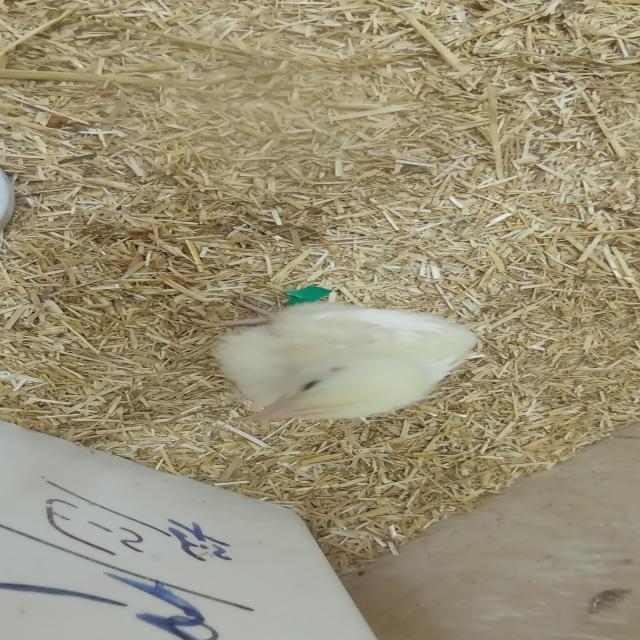
Weight: 243 g